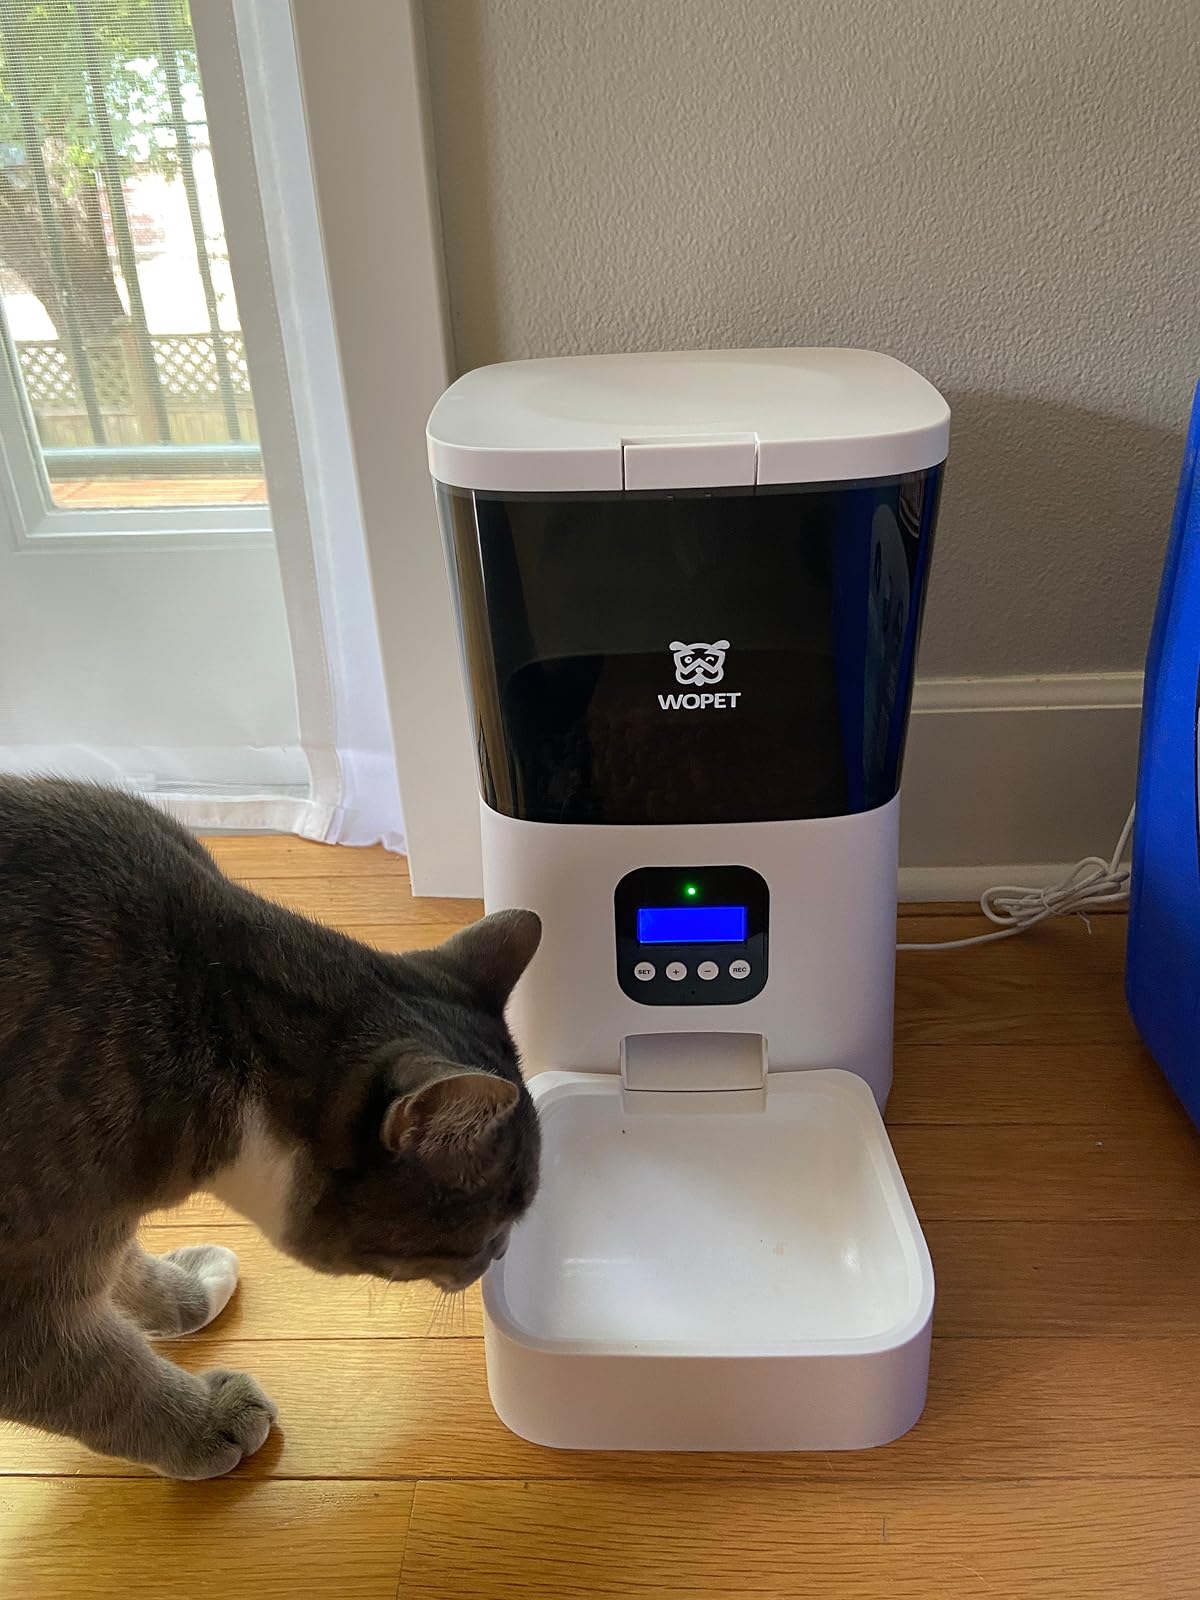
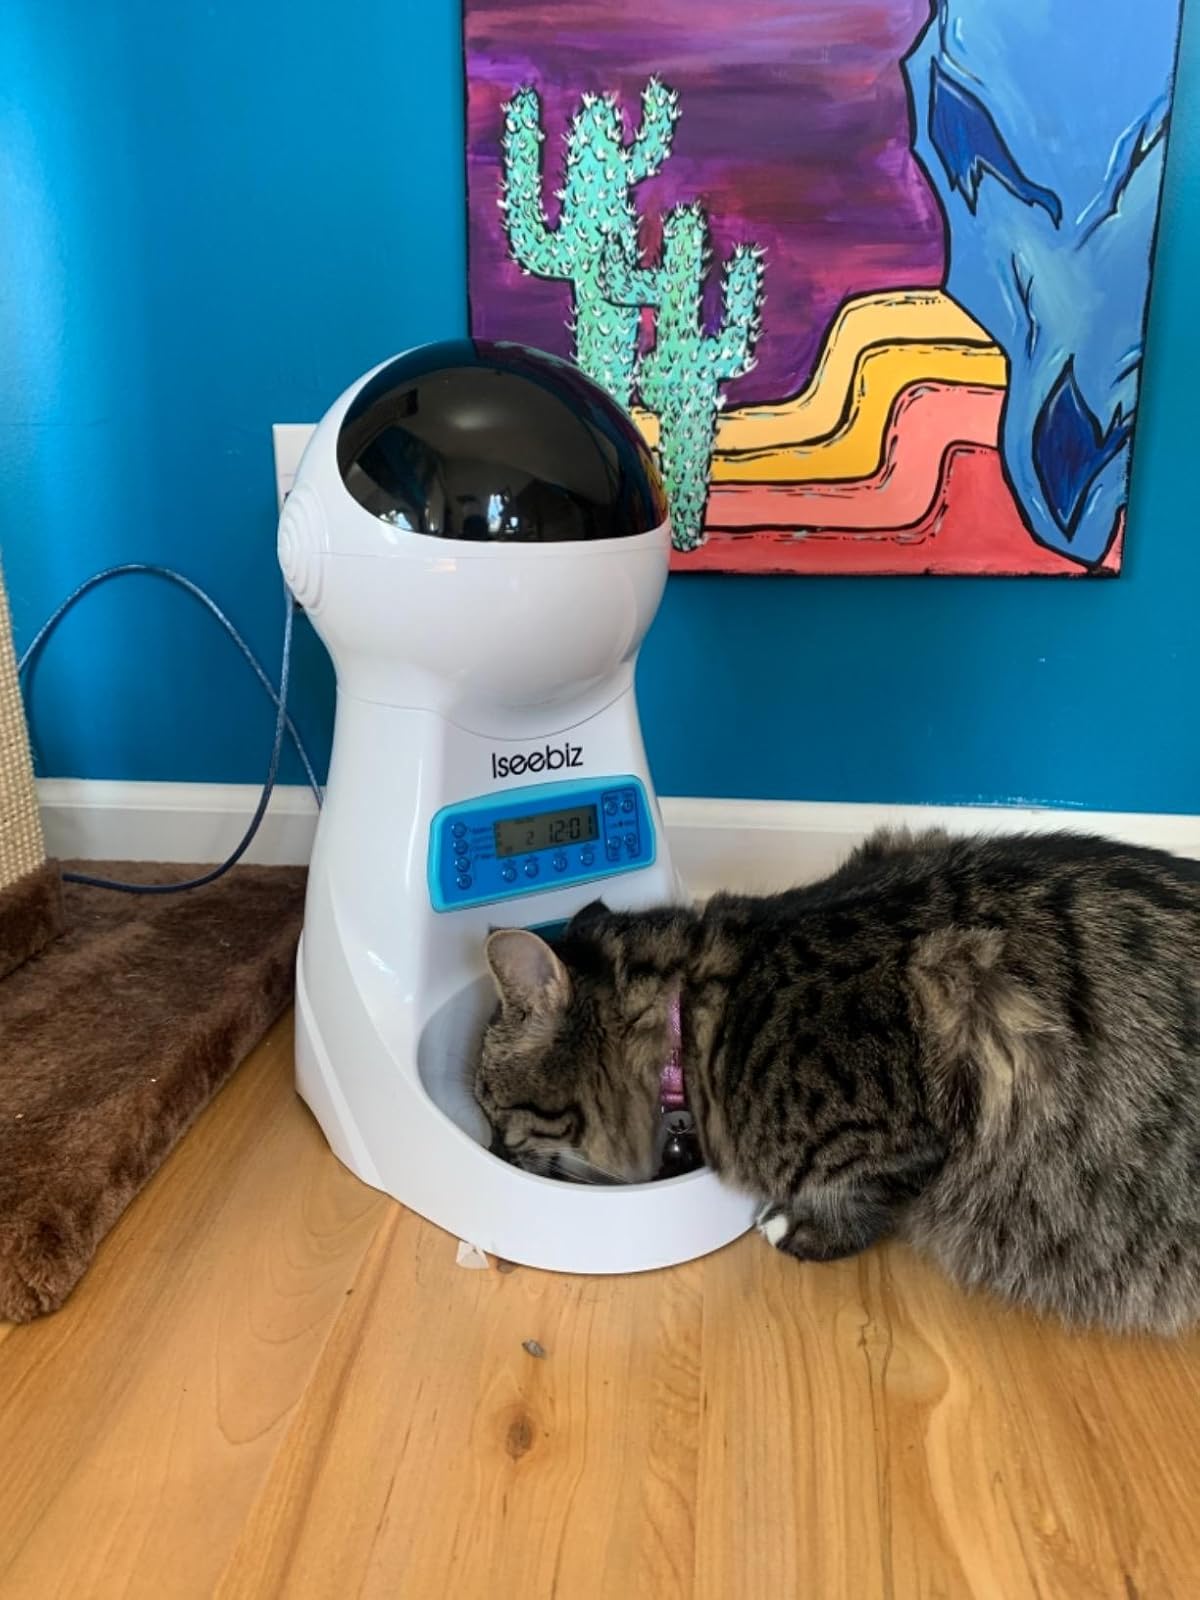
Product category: items_feeder
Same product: no